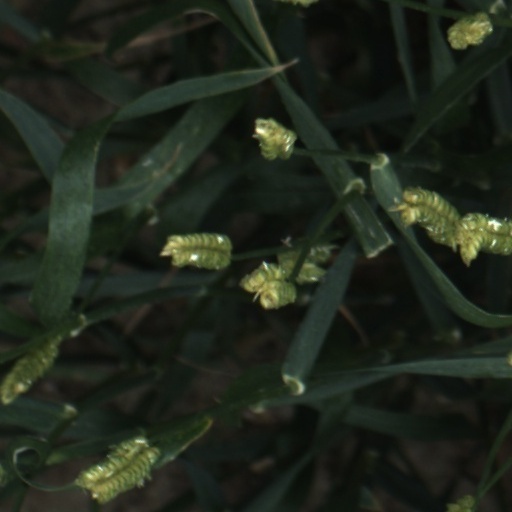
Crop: wheat